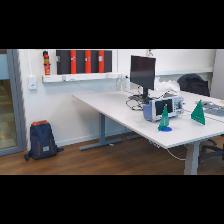
Label: NonHuman